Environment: real
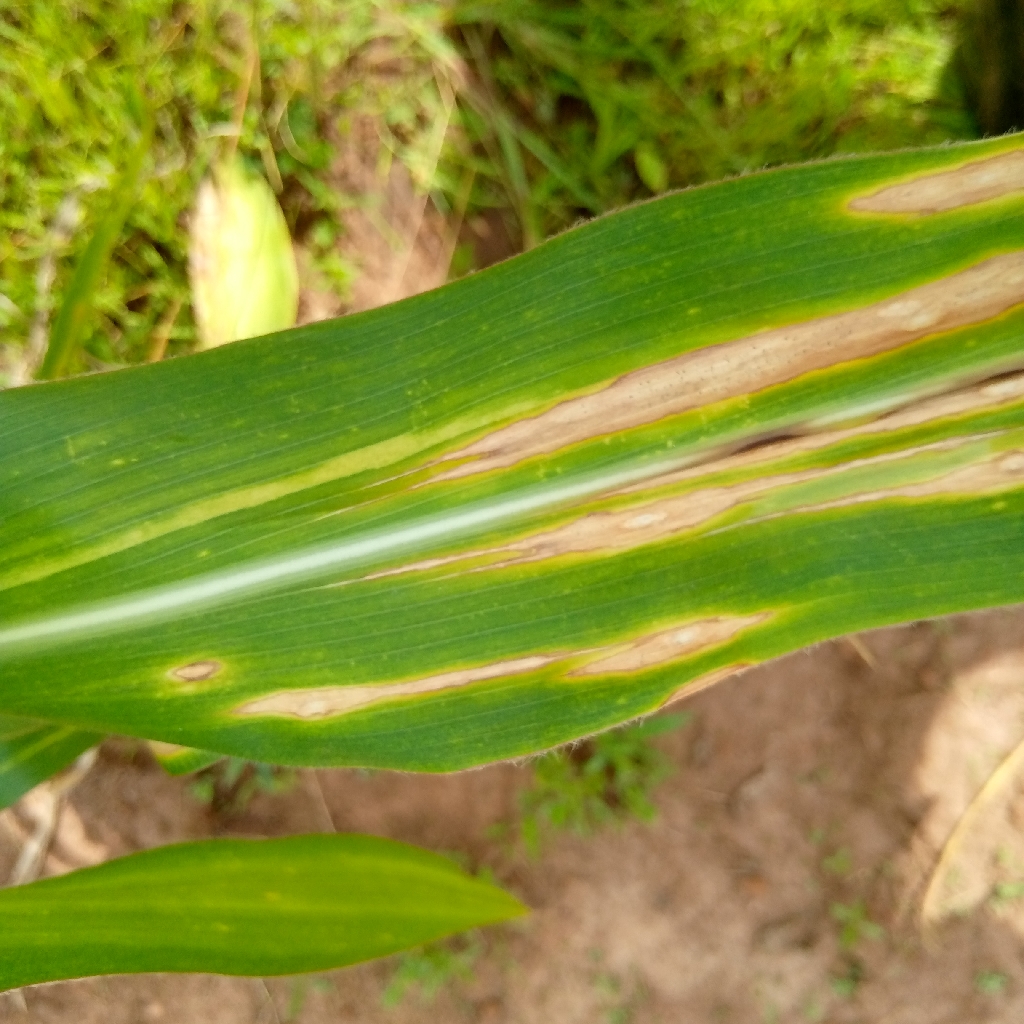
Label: northern_corn_leaf_blight